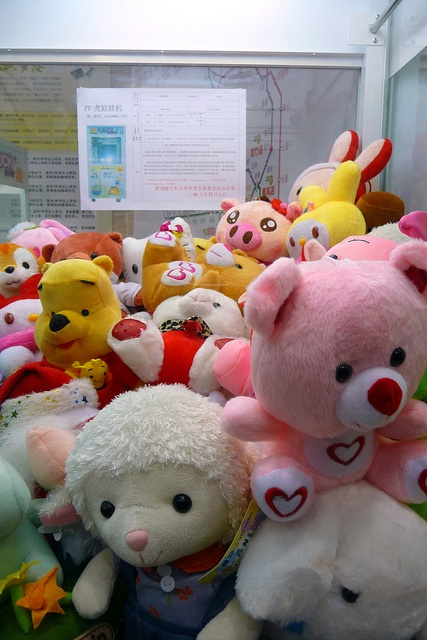
A room filled with various colorful stuffed animals.
Large collection of stuffed animals sitting on the ground.
A pile of different types of teddy bears.
The bears is colorful and it have different kinds
Stuffed animals piled on top of each other.